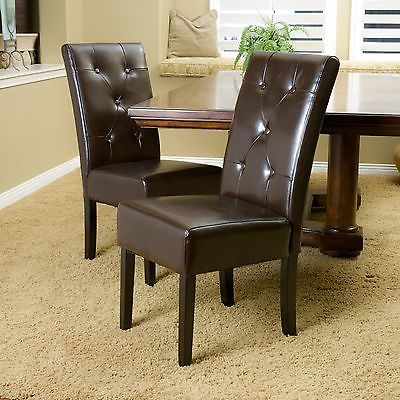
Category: chair